All Men Are Mortal

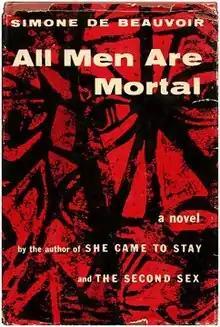
First US edition (publ. The World Publishing Company)

All Men Are Mortal is a 1946 novel by Simone de Beauvoir. It tells the story of Raimon Fosca, a man cursed to live forever. The first American edition of this work was published by The World Publishing Company. Cleveland and New York, 1955. It was adapted into a 1995 film of the same name.